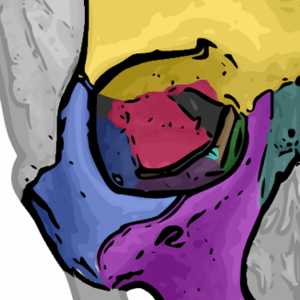
L' os zygomatique ou zygoma possède un corps correspondant au relief palpable de la pommette. Ce corps est relié aux autres os de la face par des prolongements dit processus, qui sont au nombre de quatre :